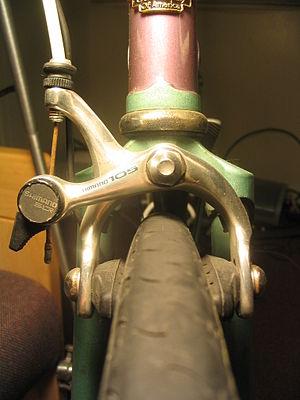
Étrier de frein monté sur une roue avant de bicyclette Photo taken by User:Aezram on October 30, 2005.